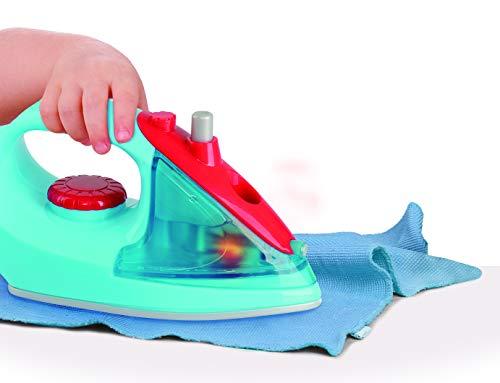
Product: PlayGo My Little Iron Kid's Toy, Plastic Kids Toddlers Pretend Role Play Furniture Display Toys Gift for Birthday Christmas
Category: Toys & Games | Dress Up & Pretend Play | Pretend Play | Housekeeping
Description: Ironing play set will help keep your My Life As doll looking fabulous.
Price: $15.91
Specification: ProductDimensions:7.1x1x4.7inches|ItemWeight:7.2ounces|ShippingWeight:7.2ounces(Viewshippingratesandpolicies)|ASIN:B00O59BLN2|Itemmodelnumber:3037|Manufacturerrecommendedage:5-5years|Batteries:2AAbatteriesrequired.